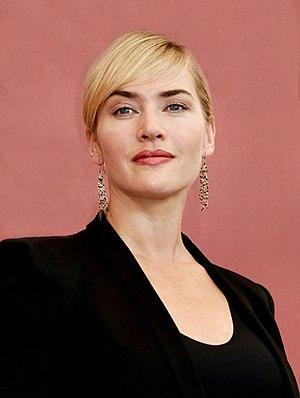
Kate Winslet [keɪt wɪnslət] est une actrice britannique, née le 5 octobre 1975 à Reading en Angleterre.